2023 FIBA Basketball World Cup

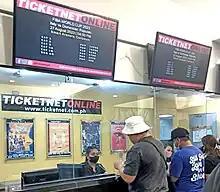
Ticket counter at the Araneta Coliseum in Quezon City.

Several months before the start of the tournament, the Naismith Trophy began a journey through the 30 participating countries and the 3 host countries. The trophy tour was launched at the Bonifacio Global City in Taguig, Metro Manila, Philippines during the week of the World Cup draw. Prior to the launch, the trophy made rounds across several media outlets before visiting the Fort Bonifacio Tenement in Taguig a day after the draw. The following day, on 1 May 2023, it made its first international stop in Beijing, China, with the tour set to conclude on 24 August 2023, a day before the start of the tournament.